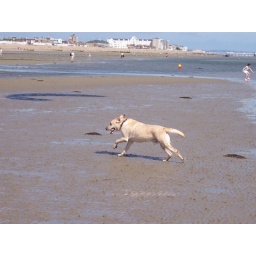
I've been to the seaLooked at rocks drowned my kneesSaw your face shrouded in fogUp above a soggy dog